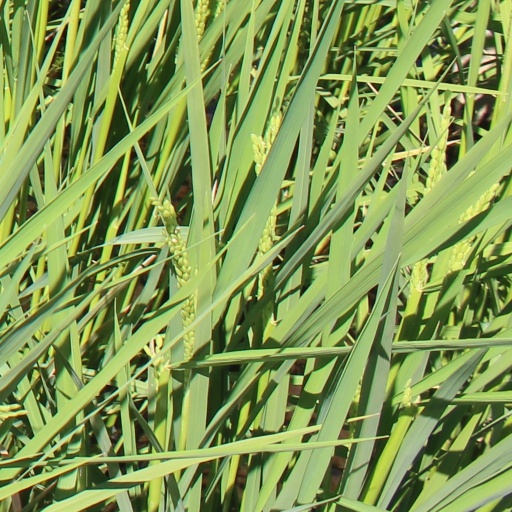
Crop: rice